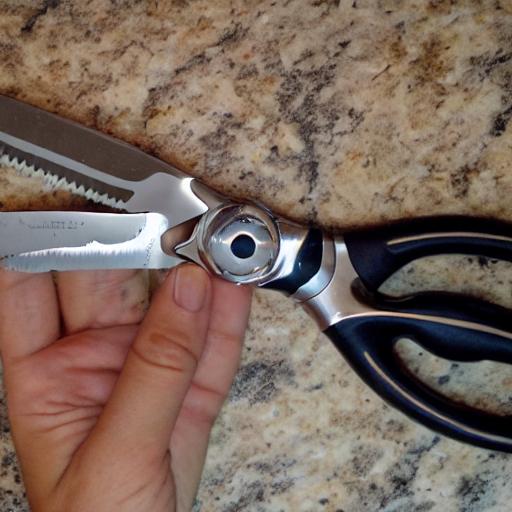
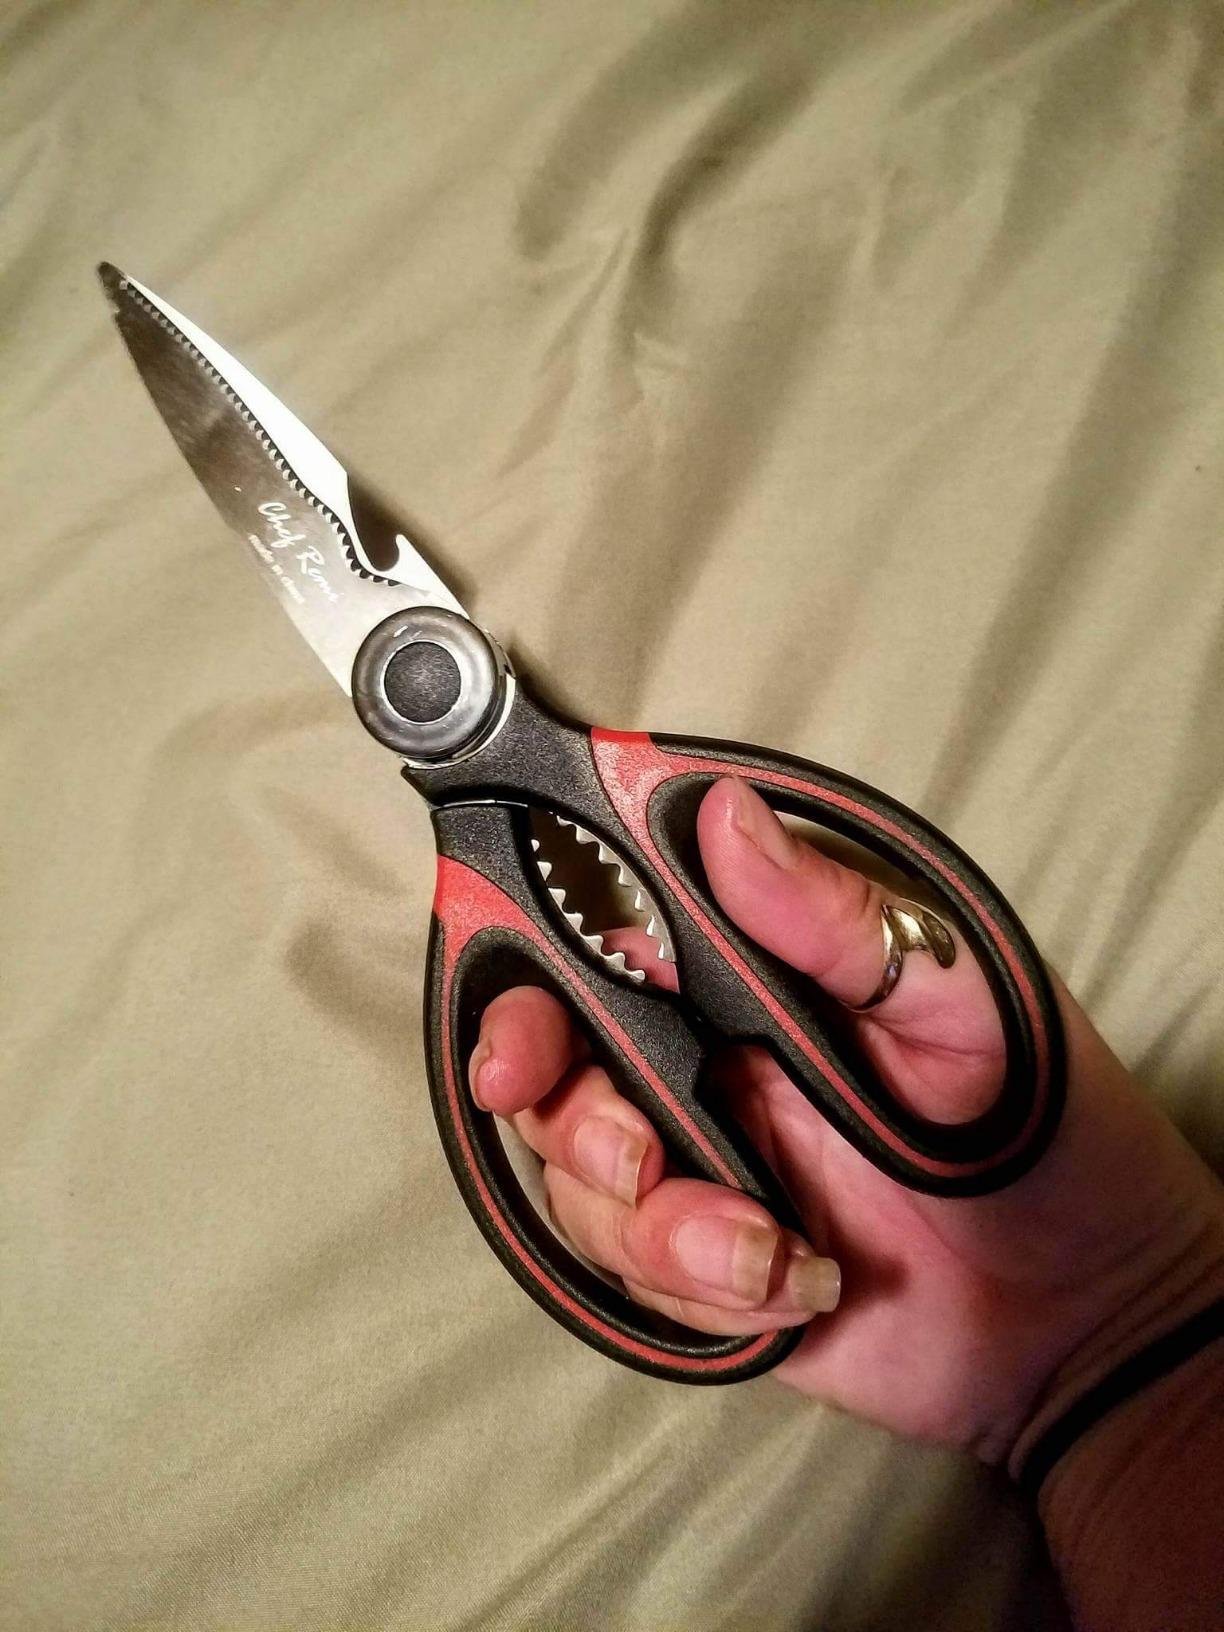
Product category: items_knife
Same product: no